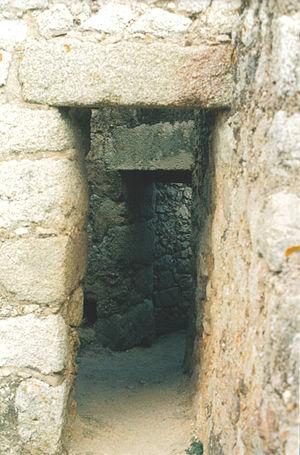
Le château d'Almourol, érigé en 1171 par Gualdim Pais, maître de la province du Portugal, se trouve sur une petite île rocheuse au milieu du Tage à Praia do Ribatejo, Vila Nova da Barquinha, Portugal. Il a servi de forteresse aux chevaliers de l'ordre du Temple pendant la Reconquista.